Bob Emmett Fletcher

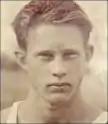

Robert Emmett Fletcher Jr. (July 26, 1911 – May 23, 2013) was an American agricultural inspector who quit his job to care for the fruit farms of Japanese families during World War II, after many Japanese Americans were forcibly sent to concentration camps as a result of Executive Order 9066.